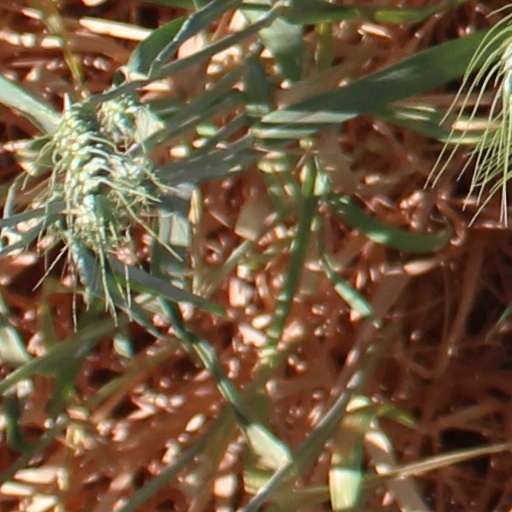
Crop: wheat